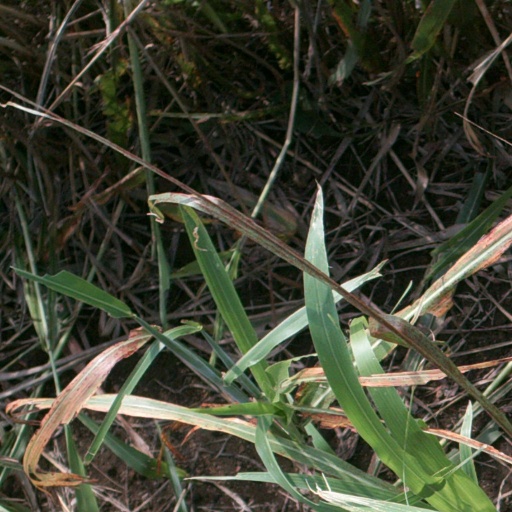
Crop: sorghum